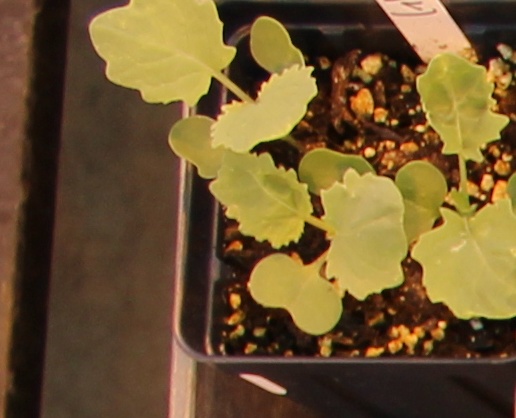
Label: Canola